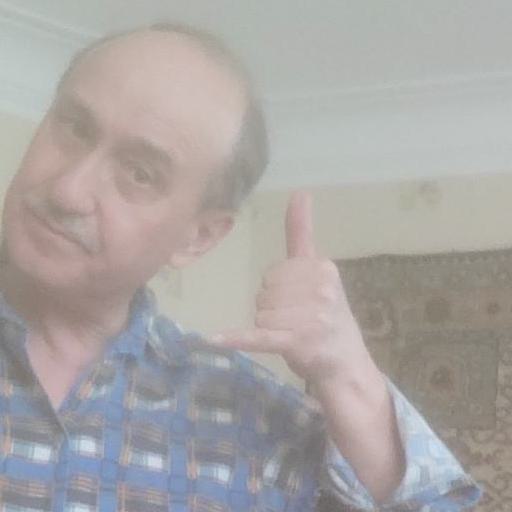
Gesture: call